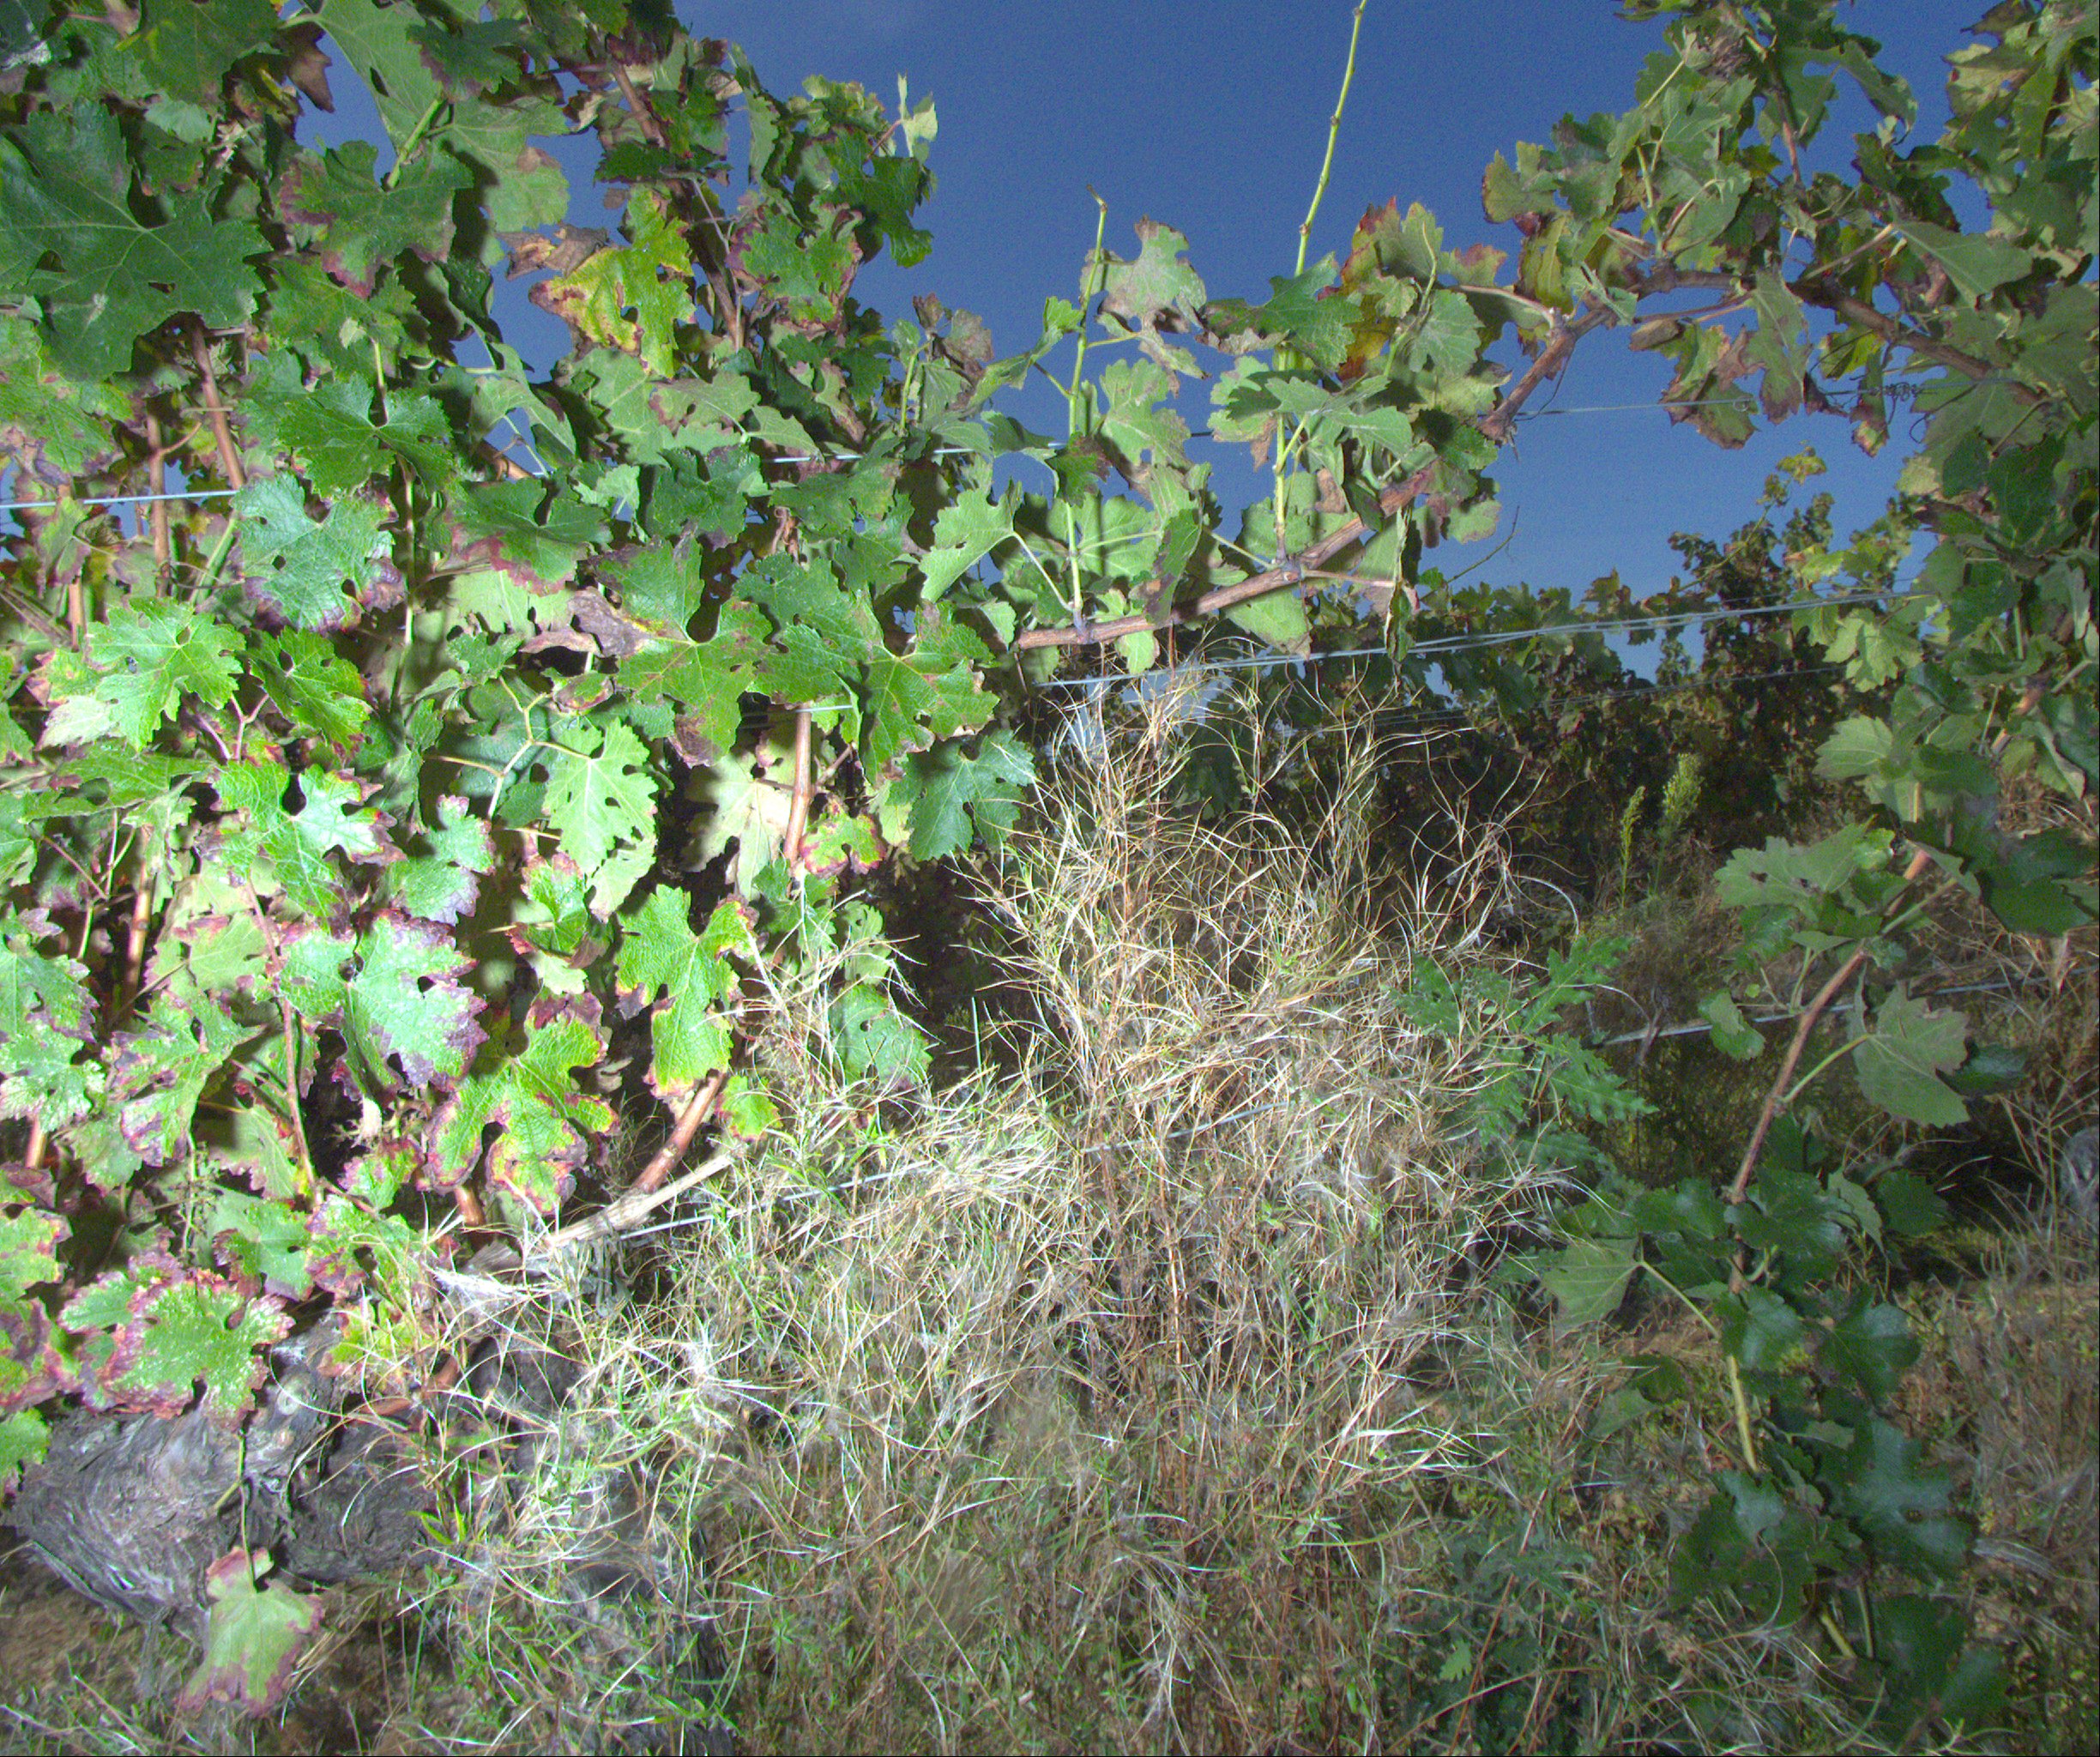
Grape variety: cabernet-sauvignon
Disease: confounding disease (conf)